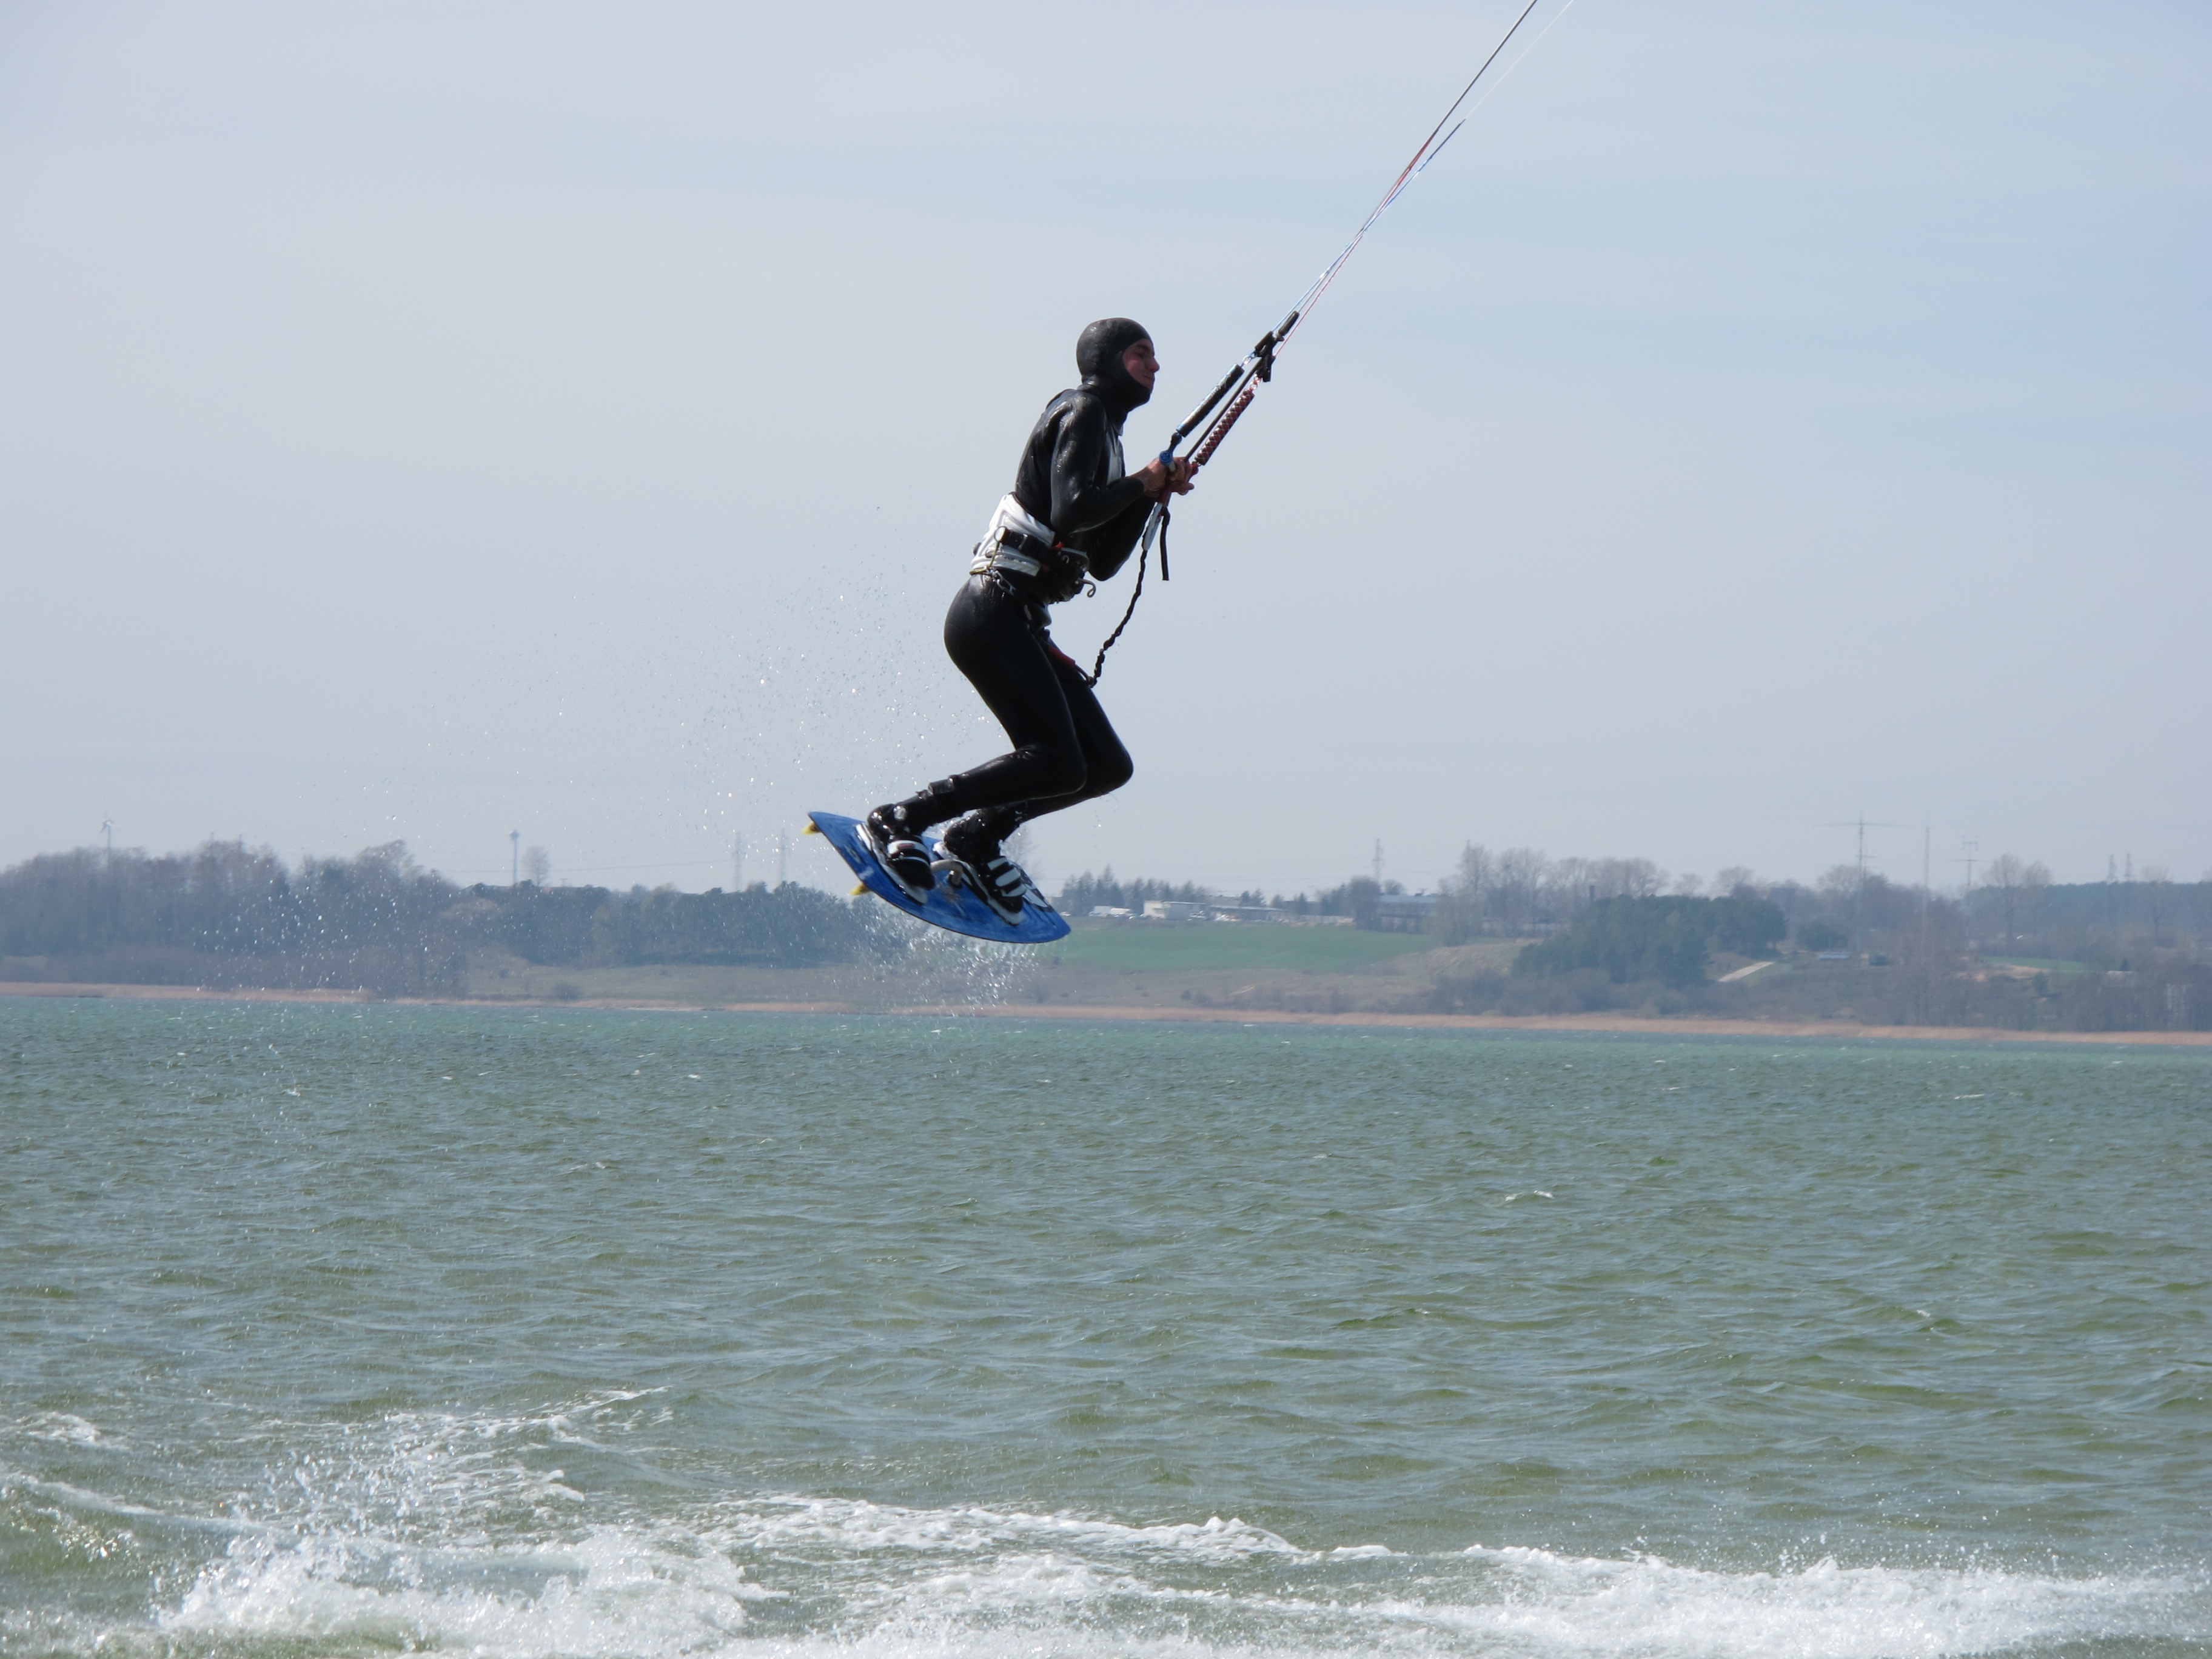
sea, water, board, sport, wind, flying, cove, kite, sailing, flight, peninsula, extreme sport, toy, wakeboarding, sports, holidays, windsurfing, fit, kitesurfing, hel, helium, the coast, the baltic sea, water sport, kite surfer, extreme sports, windsports, wind wave, boardsport, kite sports, surface water sports, individual sports, towed water sport, hel peninsula, jump over the water